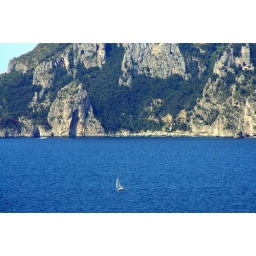
sail boat in the med